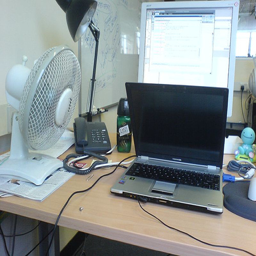
A laptop sitting on a desk in front of a computer terminal.
a laptop sits on a desk next to a phone
a laptop a phone a lamp a fan and a monitor
A laptop and fan sitting on top of an office desk.
an open laptop sitting ona desk in front of the other computer